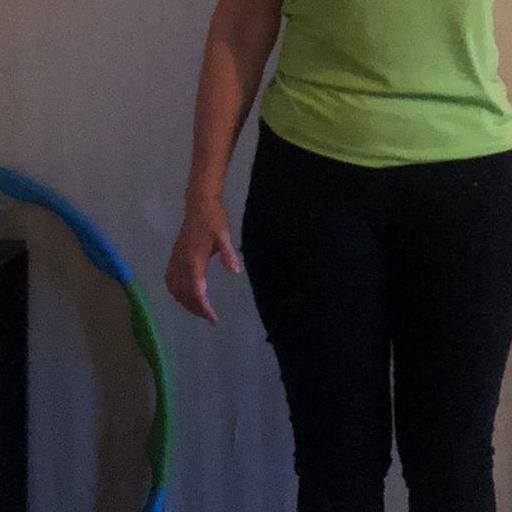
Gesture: no_gesture